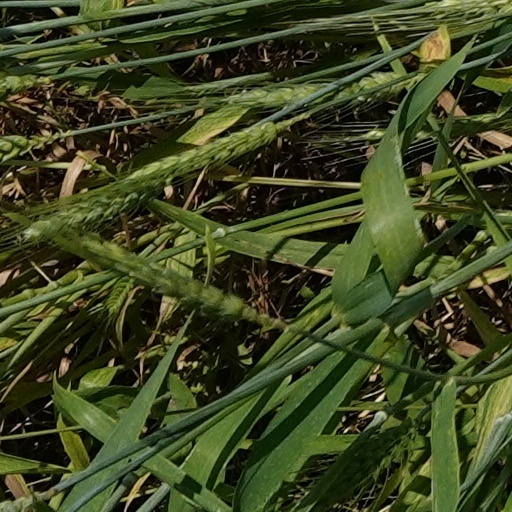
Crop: wheat